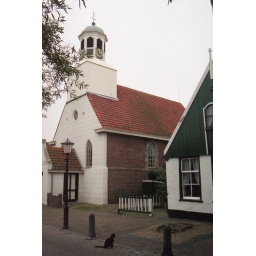
Ongeveer het enige plekje dat in De Koog nog authentiek aandoet. De rest van de panden is geannexeerd door de toeristenindustrie.